Roman de Gare

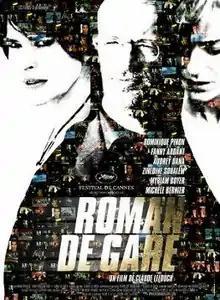

Crossed Tracks is a 2007 French film directed by Claude Lelouch (who appears in credits as Hervé Picard). The film follows a novelist, her ghost writer, and a wayward young woman as a chance encounter at a rest stop interrupts the delicate balance of their lives. French actor Dominique Pinon received wide praise for his rare turn as the film's leading man.